Nicotiana

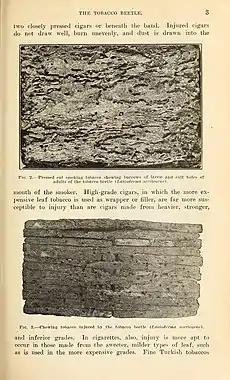
Illustration with photographs of tobacco leaves infested by tobacco beetles ("Lasioderma serricorne") from Runner, G. A., "The tobacco beetle" (1919), Bulletin of the U.S. Department of Agriculture, the Biodiversity Heritage Library

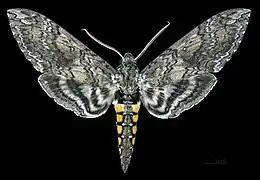
A female specimen of the tobacco hawkmoth ("Manduca sexta")

Despite containing enough nicotine and/or other compounds such as germacrene and anabasine and other piperidine alkaloids (varying between species) to deter most herbivores, a number of such animals have evolved the ability to feed on "Nicotiana" species without being harmed. Nonetheless, tobacco is unpalatable to many species and therefore some tobacco plants (mainly tree tobacco ("N. glauca")) have become established as invasive species in some places.